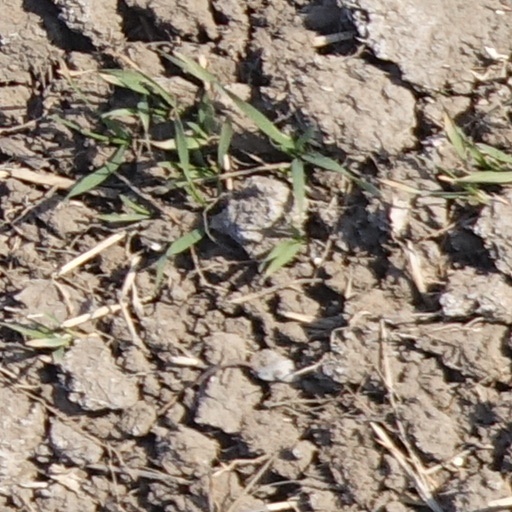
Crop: wheat